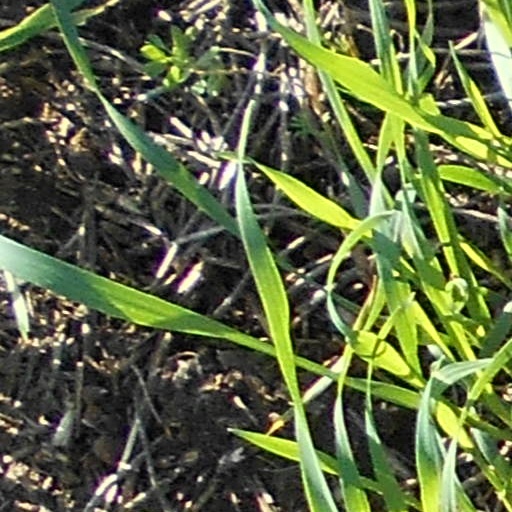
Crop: wheat